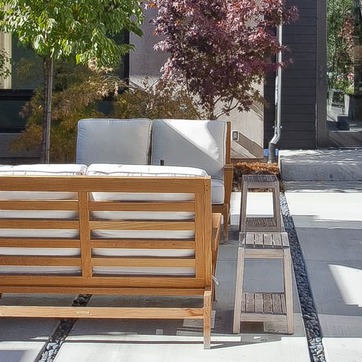
Material: wood